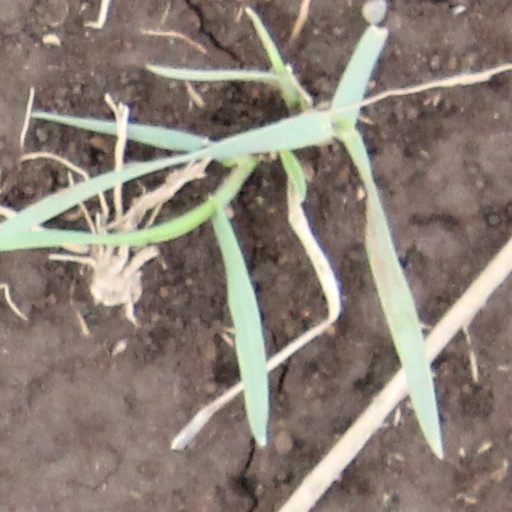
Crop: wheat